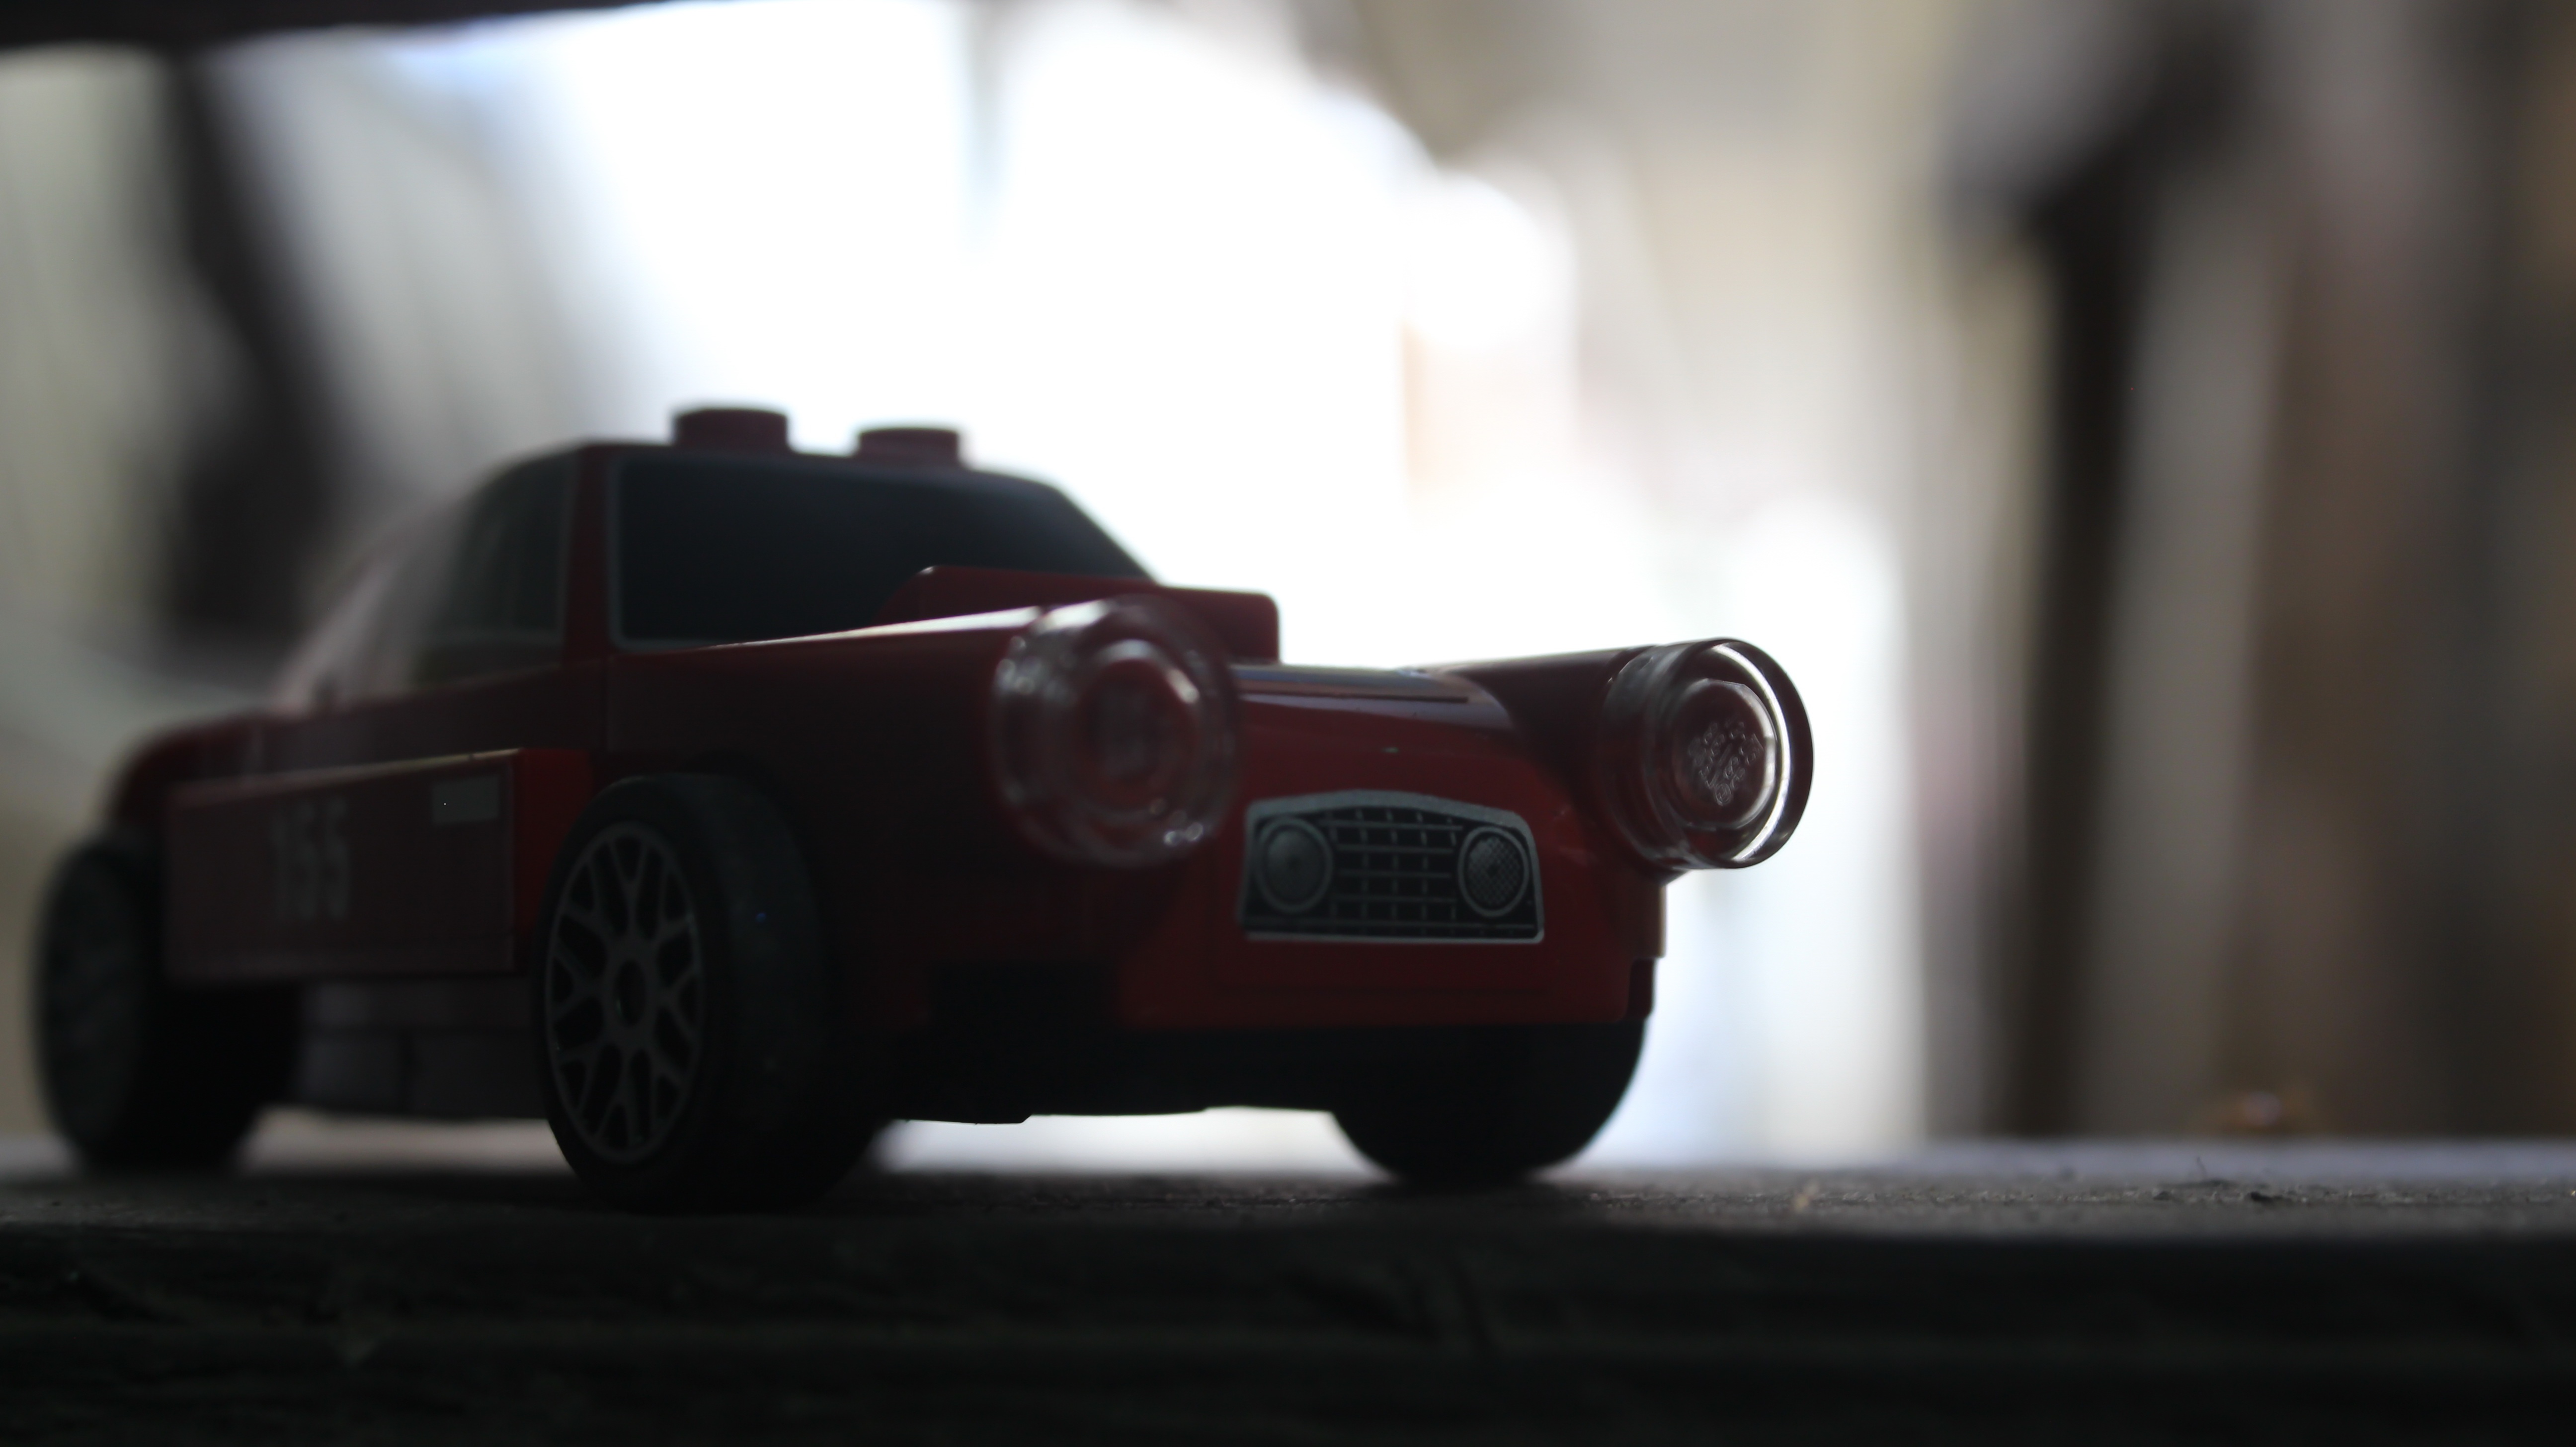
car, driving, vehicle, sports car, reflex camera, race car, supercar, digital camera, land vehicle, automobile make, single lens reflex camera, automotive design